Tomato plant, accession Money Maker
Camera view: horizontal (90 deg, fisheye); turntable rotation: 210 degrees
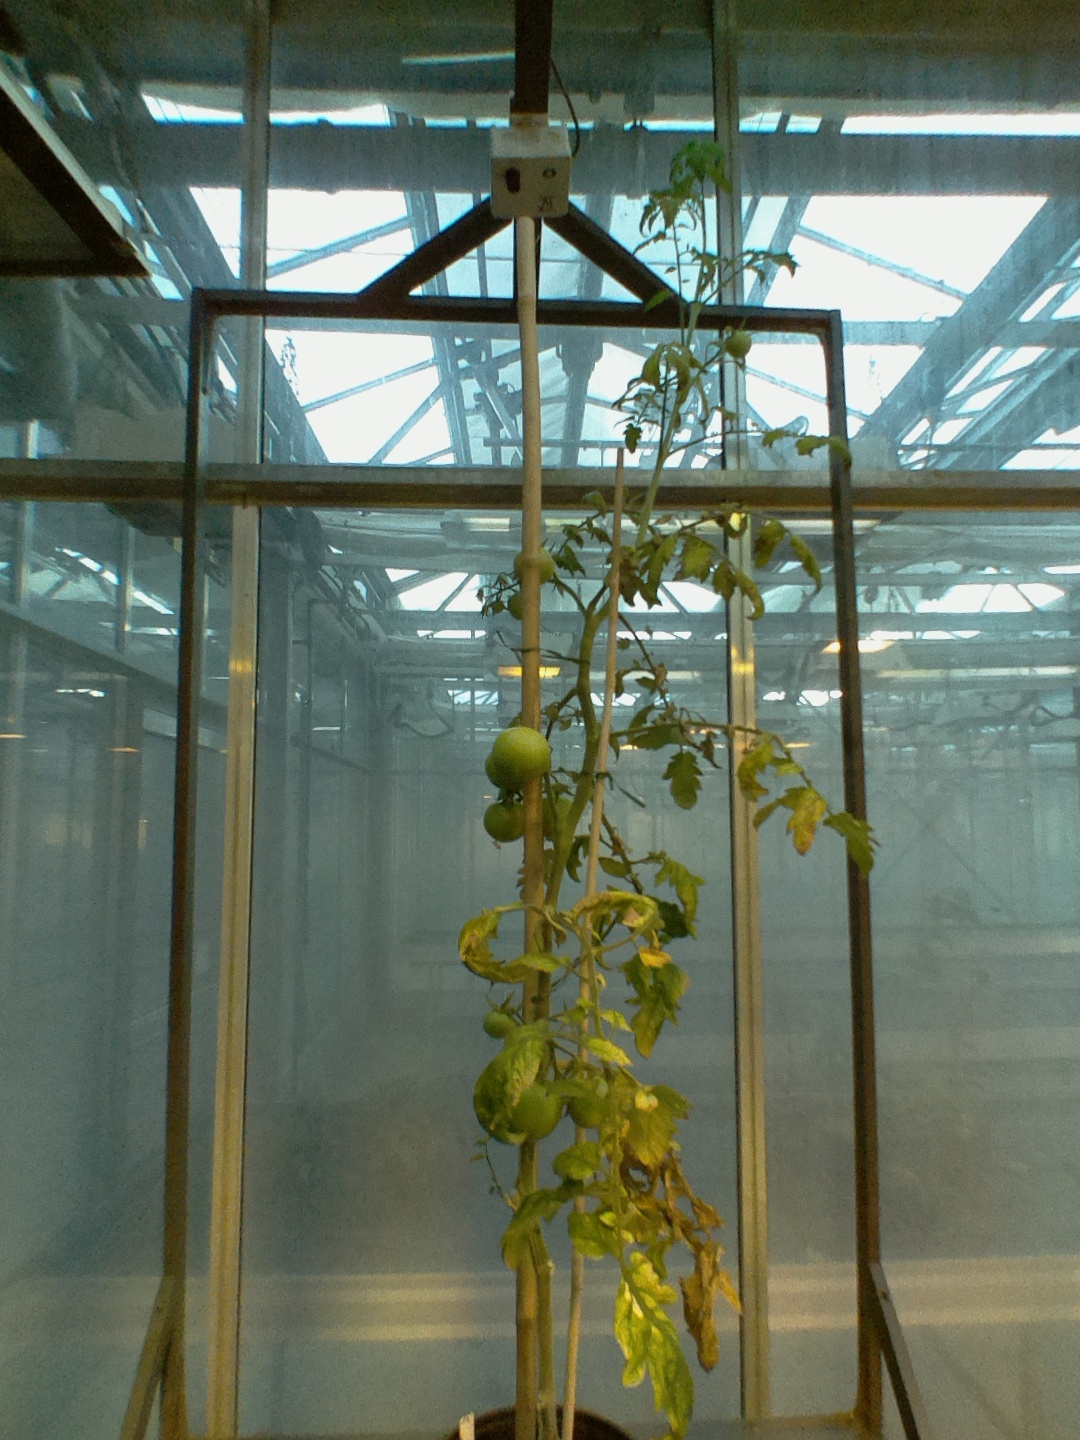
BBCH growth stage 77: 70%-80% of final fruit size